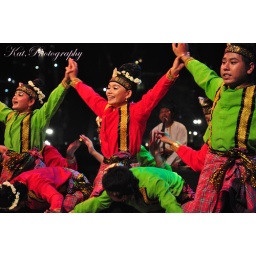
If I'm not wrong the group is called 'Aceh'. The girl in red has a very sweet smile.